Land value tax

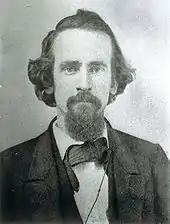
Henry George in 1865

Henry George (2 September 1839 – 29 October 1897) was perhaps the most famous advocate of recovering land rents for public purposes. A journalist, politician, and political economist, he advocated a "single tax" on land that would eliminate the need for all other taxes. George first articulated the proposal in "Our Land and Land Policy" (1871). Later, in his best-selling work "Progress and Poverty" (1879), George argued that because the value of land depends on natural qualities combined with the economic activity of communities, including public investments, the economic rent of land was the best source of tax revenue. This book significantly influenced land taxation in the United States and other countries, including Denmark, which continues "grundskyld" ('ground duty') as a key component of its tax system. The philosophy that natural resource rents should be captured by society is now often known as Georgism. Its relevance to public finance is underpinned by the Henry George theorem.